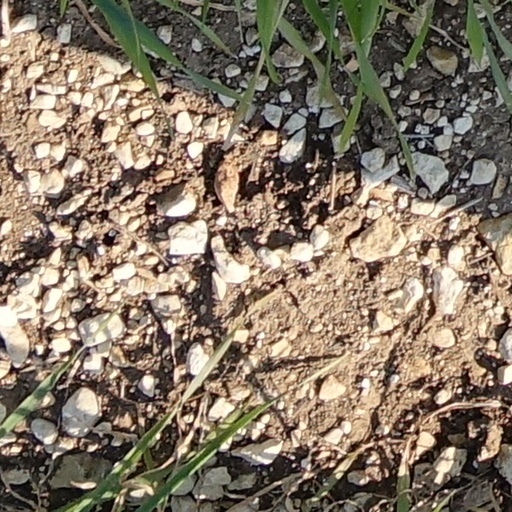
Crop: wheat